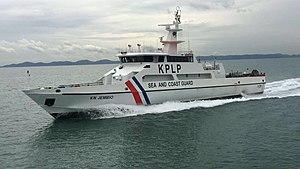
La Garde maritime et côtière indonésienne est une agence du gouvernement indonésien dont la fonction principale est d’assurer la sécurité des navires dans la zone maritime indonésienne. La KPLP est chargée de formuler et d’appliquer des politiques, normes, directives, critères et procédures, ainsi que des conseils techniques, des évaluations et des rapports sur les patrouilles et la sécurité, la surveillance de la sécurité et le responsable de la sécurité publique, la installations et infrastructures de gardes côtières et maritimes. La KPLP relève de la Direction générale des transports maritimes du Ministère indonésien des transports. Elle n'est pas liée à l''armée indonésienne, ni n'en fait partie. Cependant, elle mène souvent des exercices et des opérations conjoints avec la marine indonésienne.